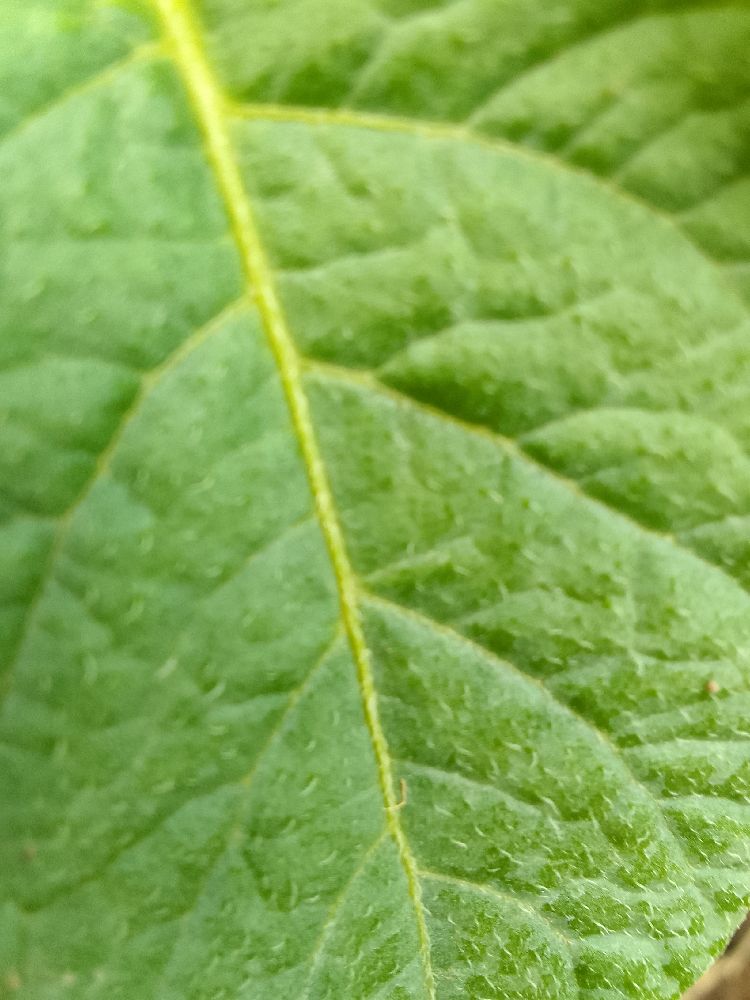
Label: Healthy